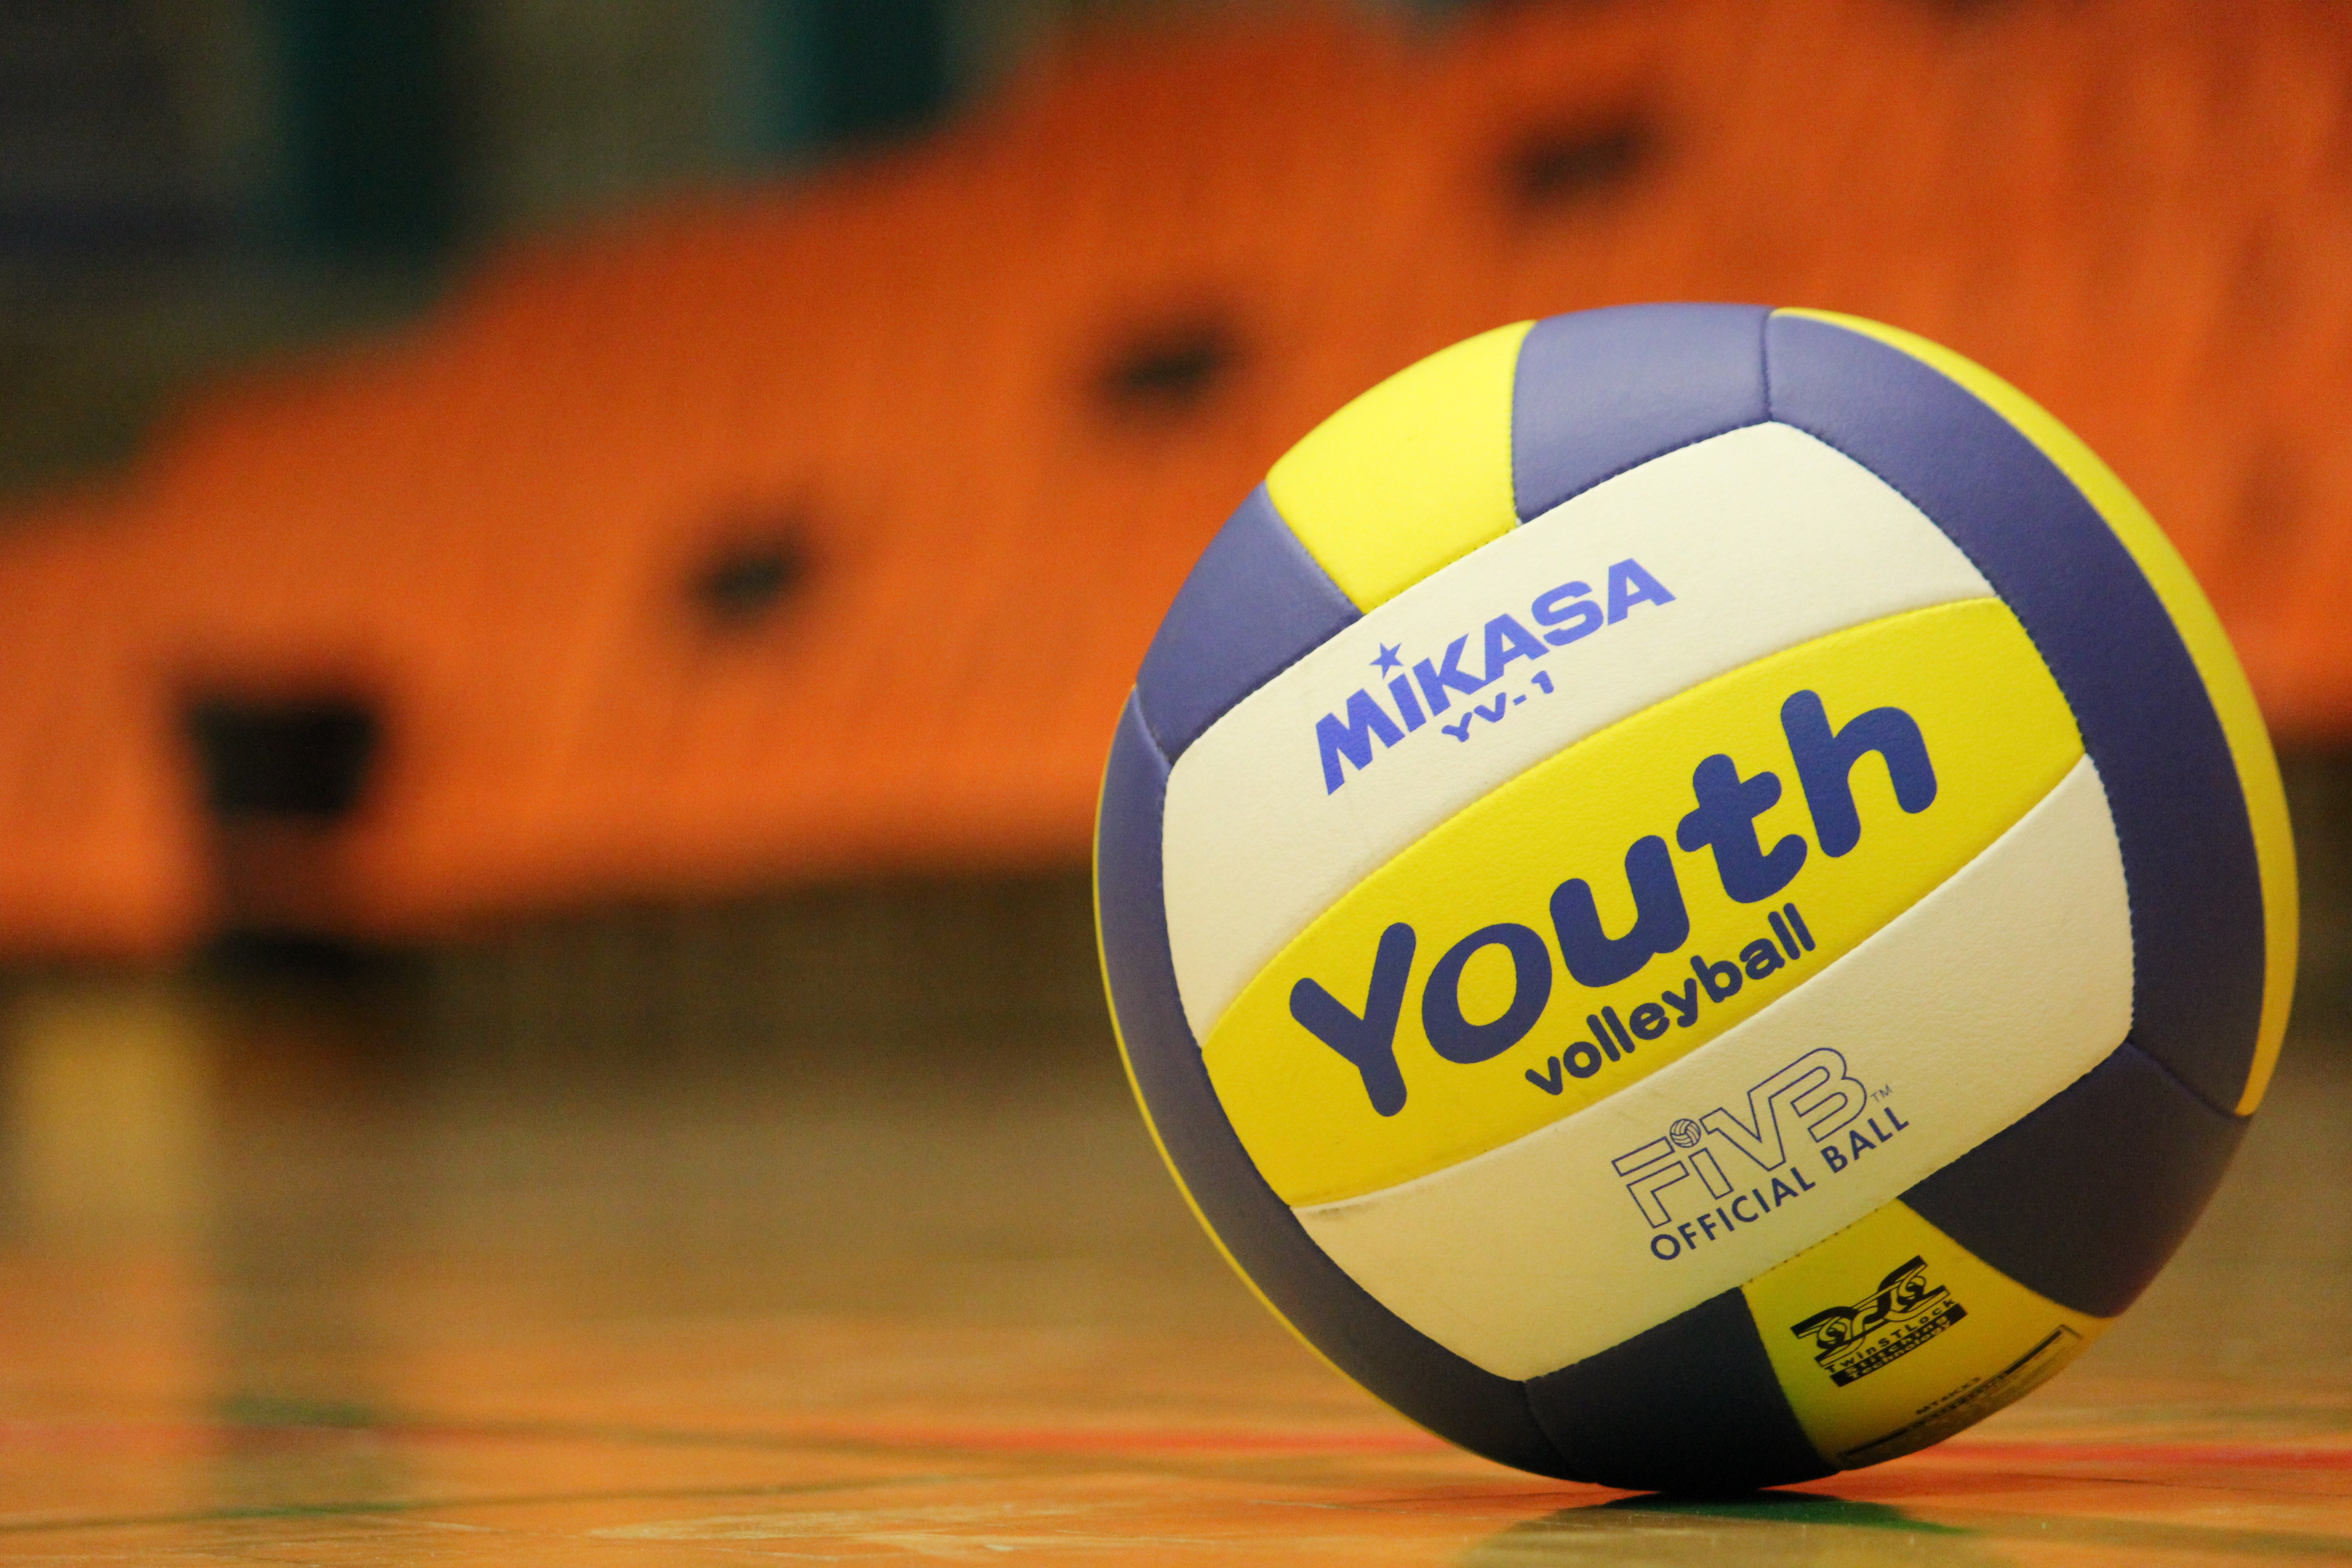
hall, training, yellow, football, goal, player, world, sports, ball, championship, volleyball, pallone, ball game, team sport, halgulv